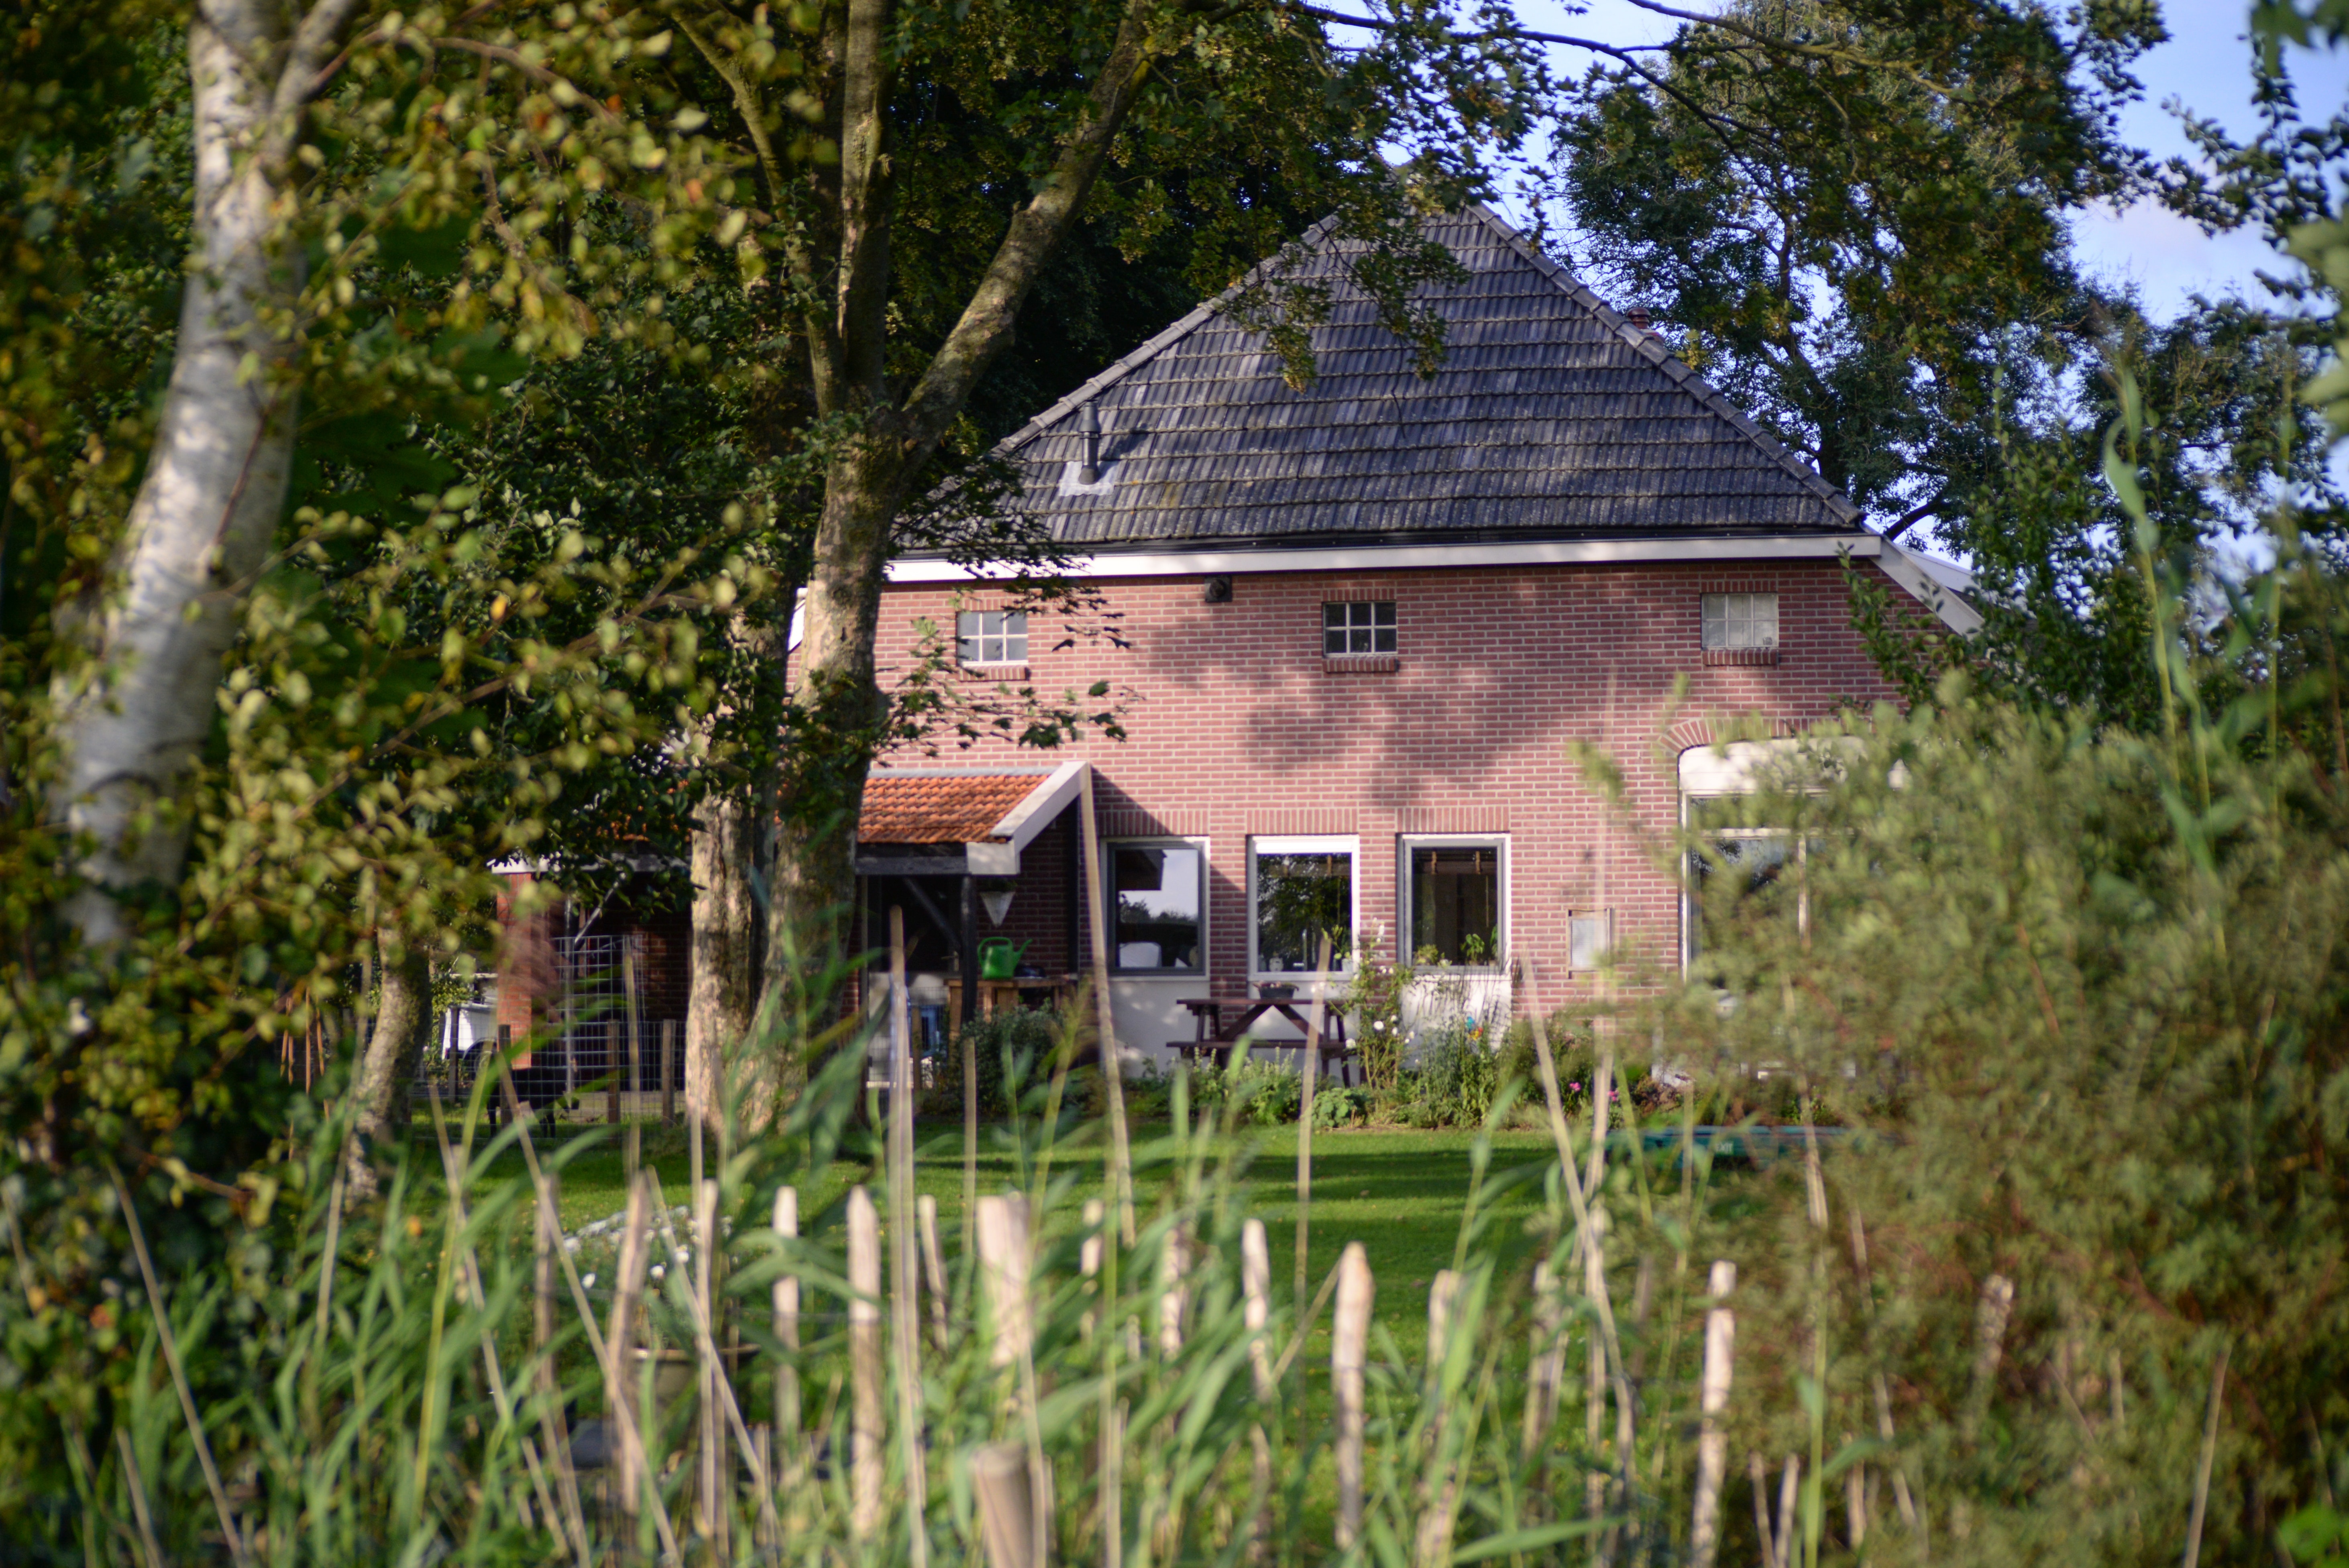
house, property, natural landscape, cottage, home, building, farmhouse, rural area, tree, estate, grass family, farm, grass, real estate, hut, architecture, roof, plant, landscape, villa, barn, village, thatching